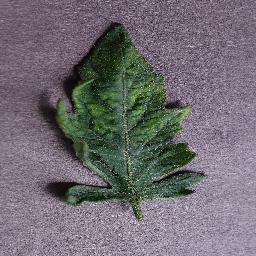
Label: Tomato___Tomato_mosaic_virus